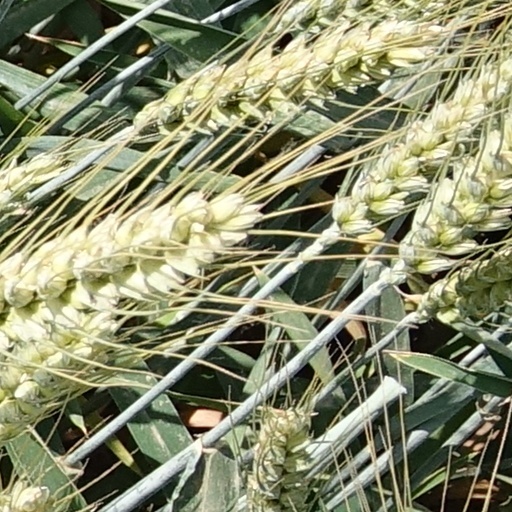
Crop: wheat